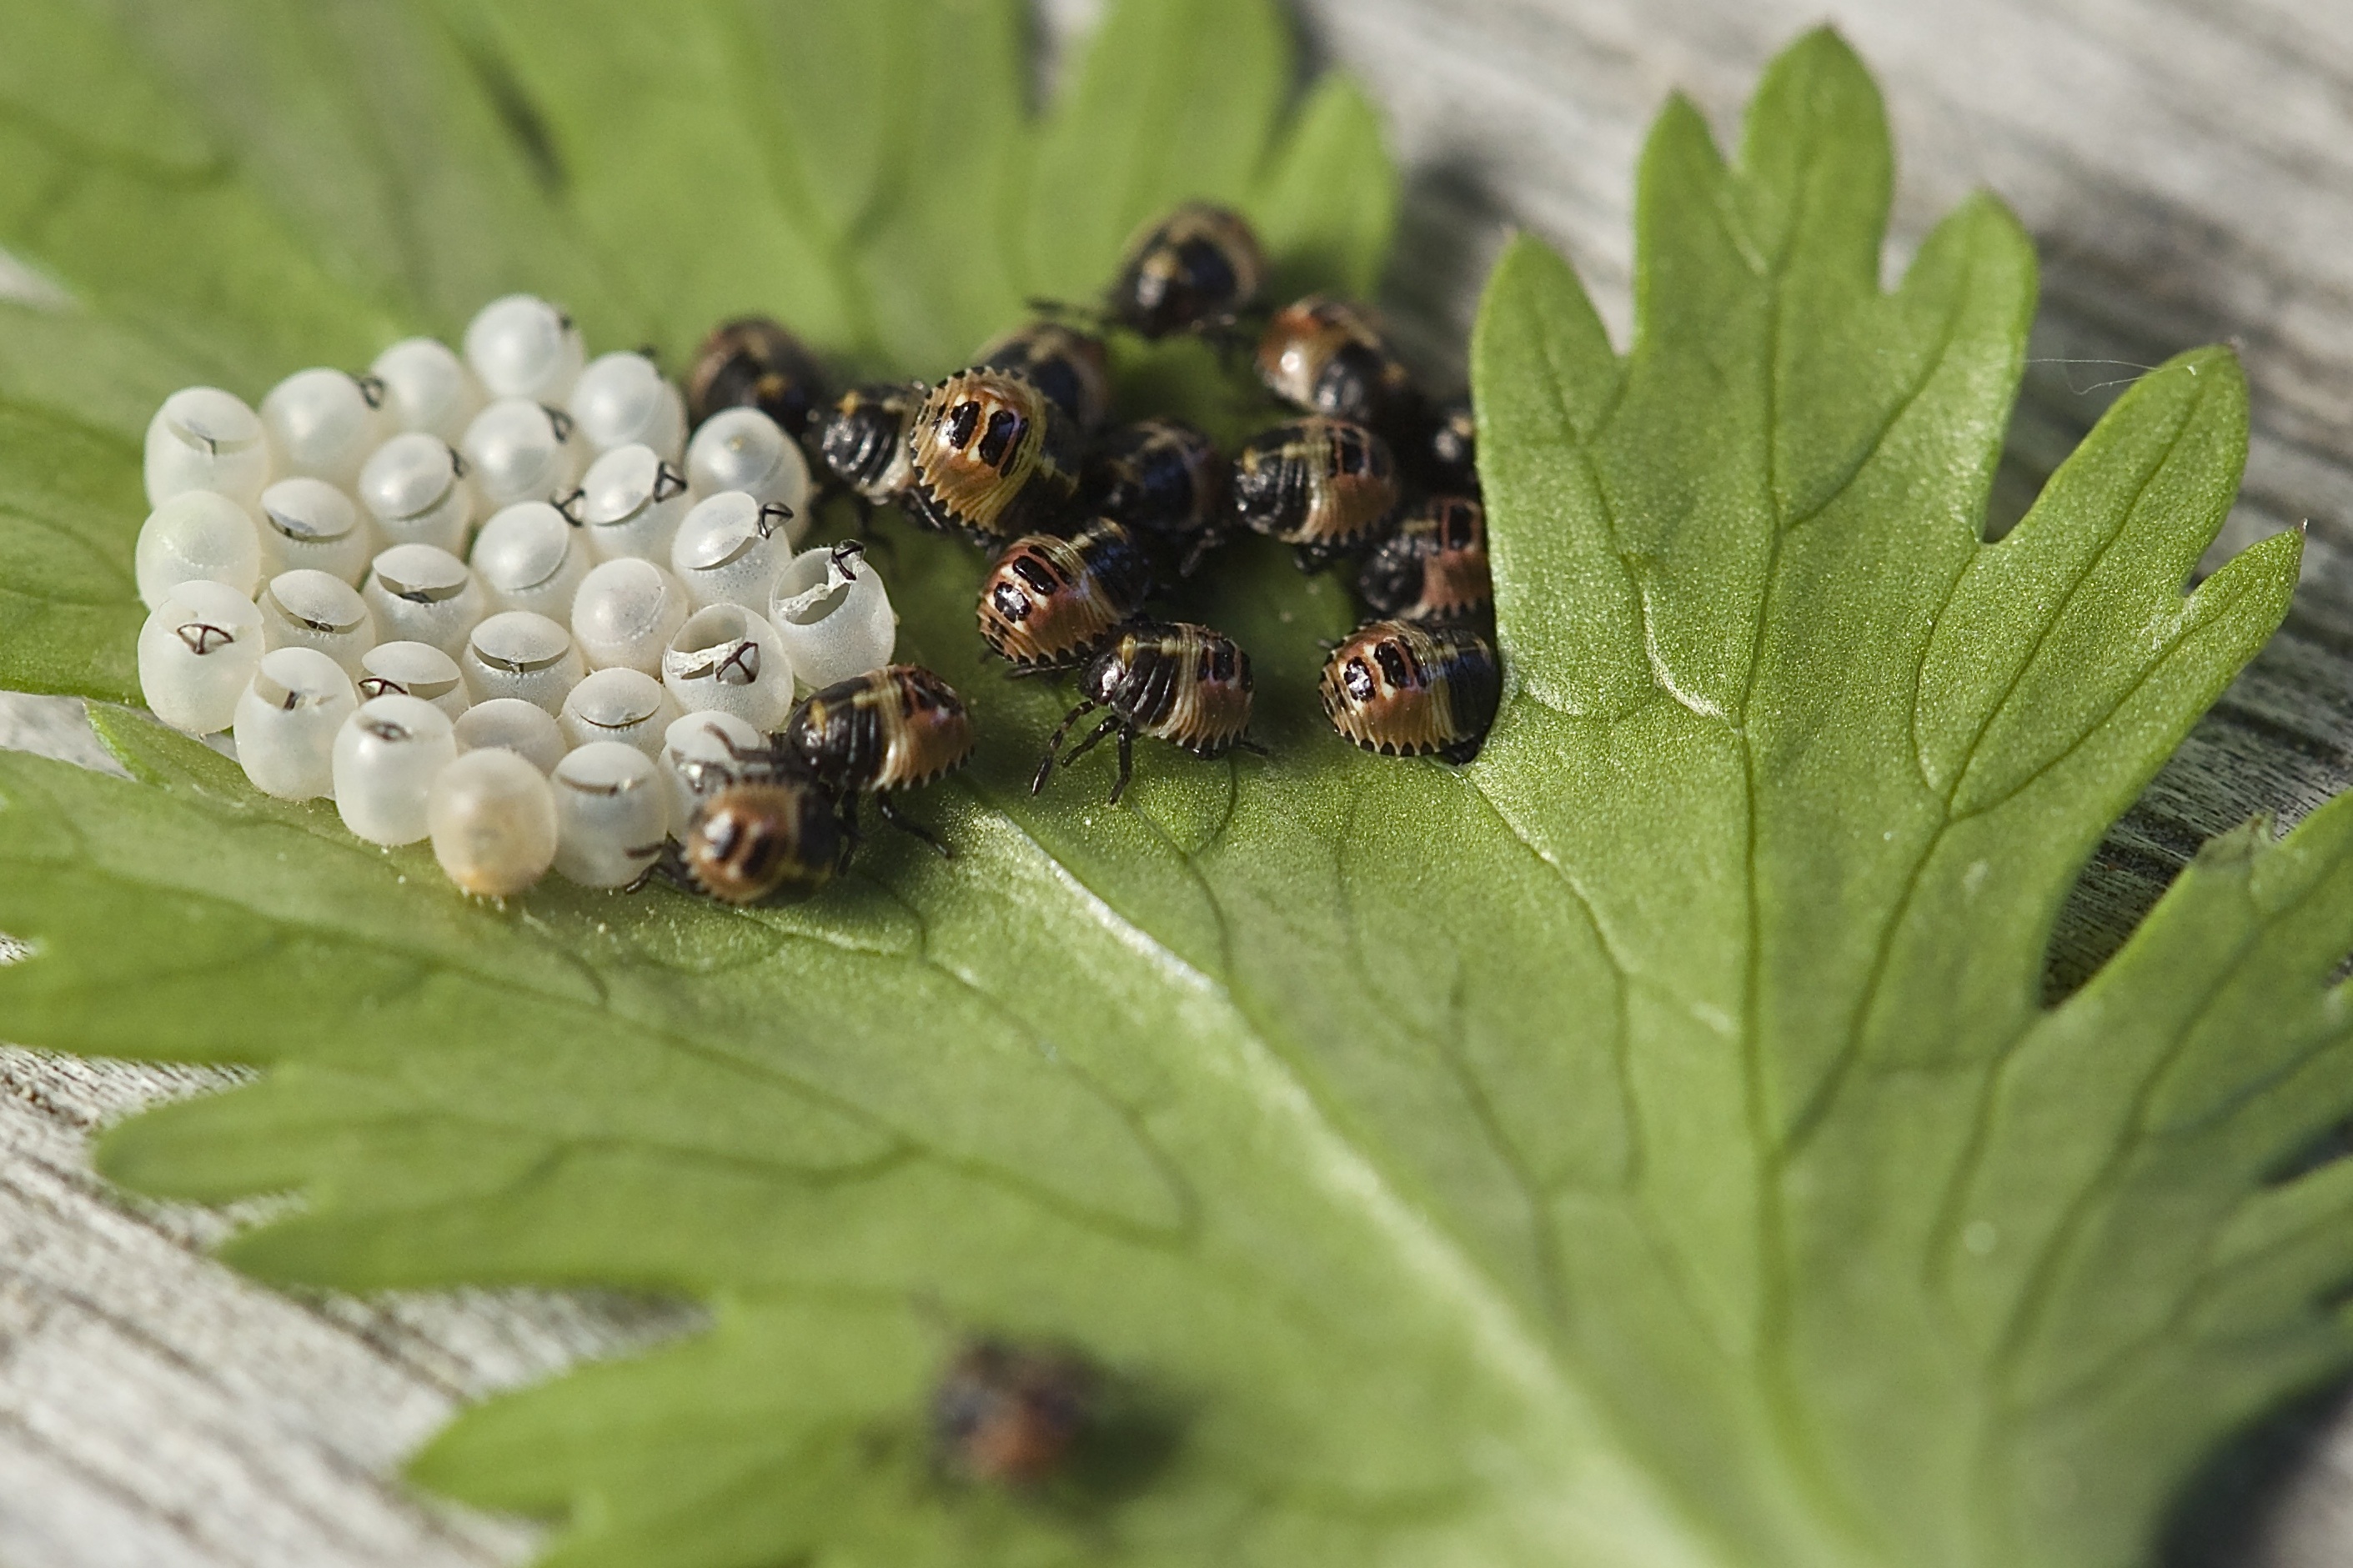
nature, forest, plant, leaf, flower, produce, insect, bug, botany, fauna, egg, invertebrate, shrub, hatch, macro photography, leaf bug, membrane winged insect